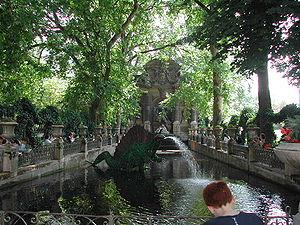
Paris, Jardin du Luxembourg, Fontaine Médicis - installation juin 2003